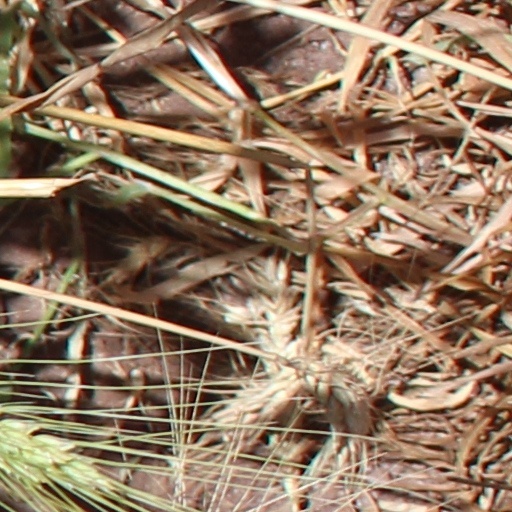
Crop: wheat